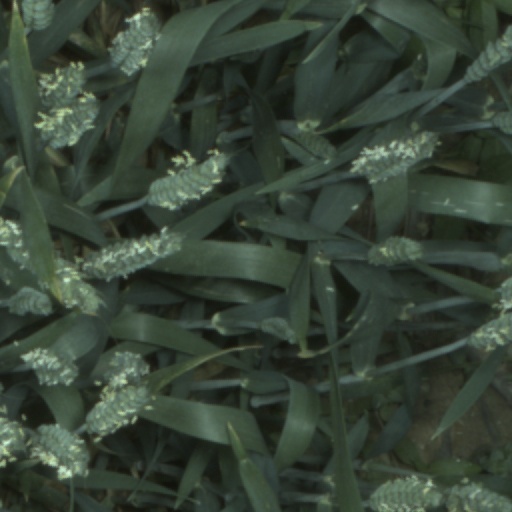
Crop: wheat